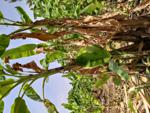
Label: xamthomonas